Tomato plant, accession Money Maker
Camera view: horizontal (90 deg, fisheye); turntable rotation: 240 degrees
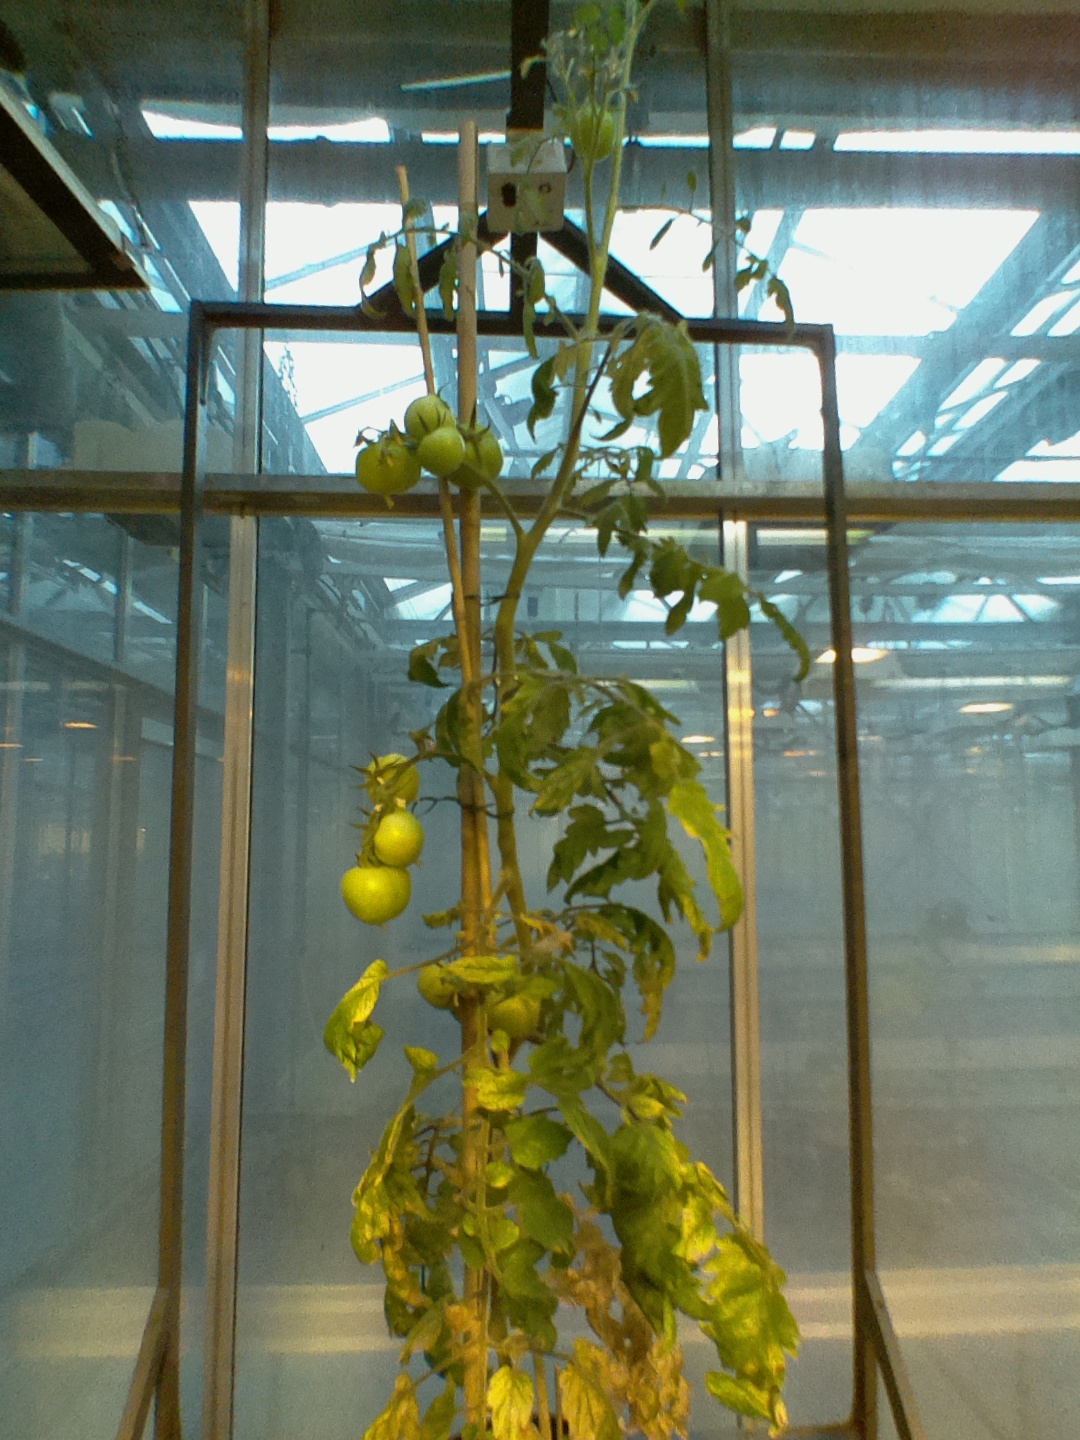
BBCH growth stage 79: 90% -100% of final fruit size